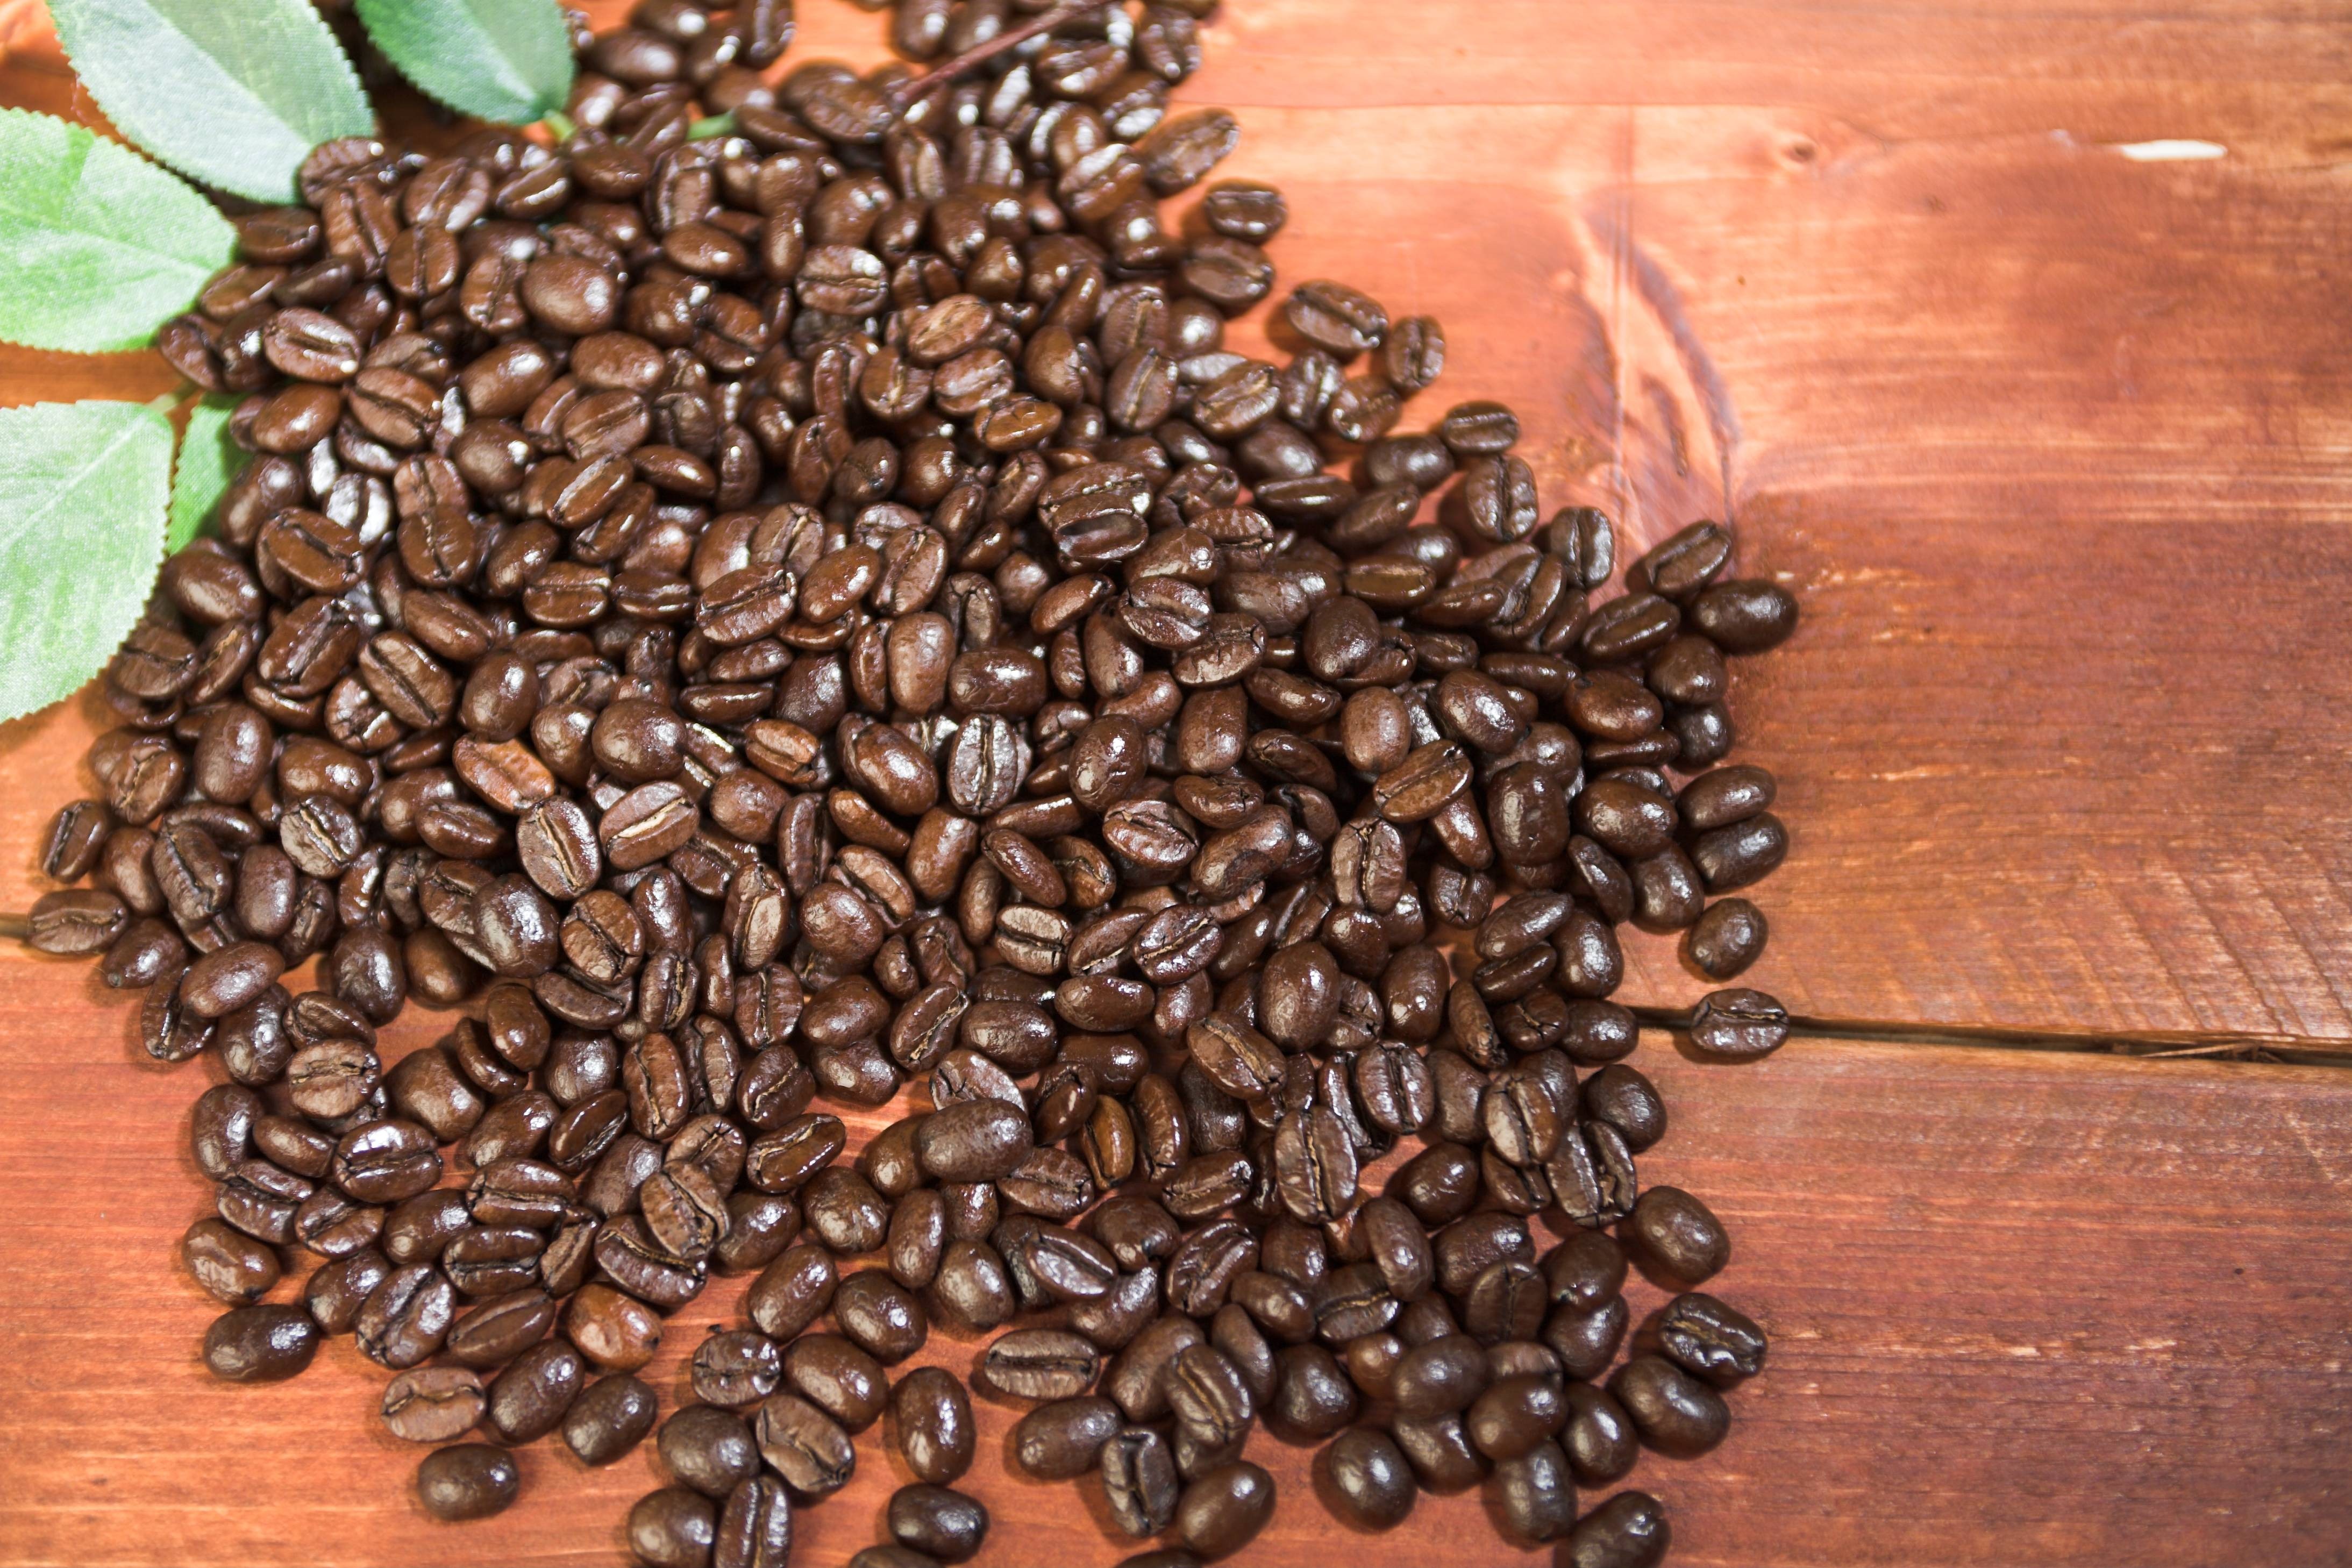
coffee, bean, food, produce, vegetable, crop, caffeine, barista, sunflower seed, grass family